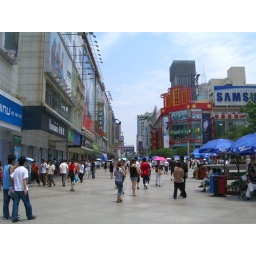
Chunxi Road, the main pedestrian walking street in Chengdu